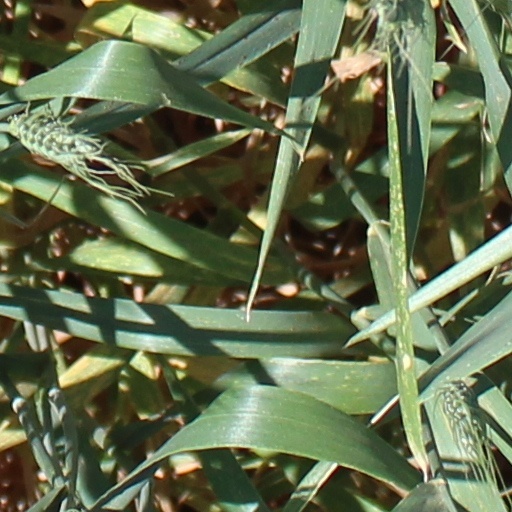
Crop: wheat